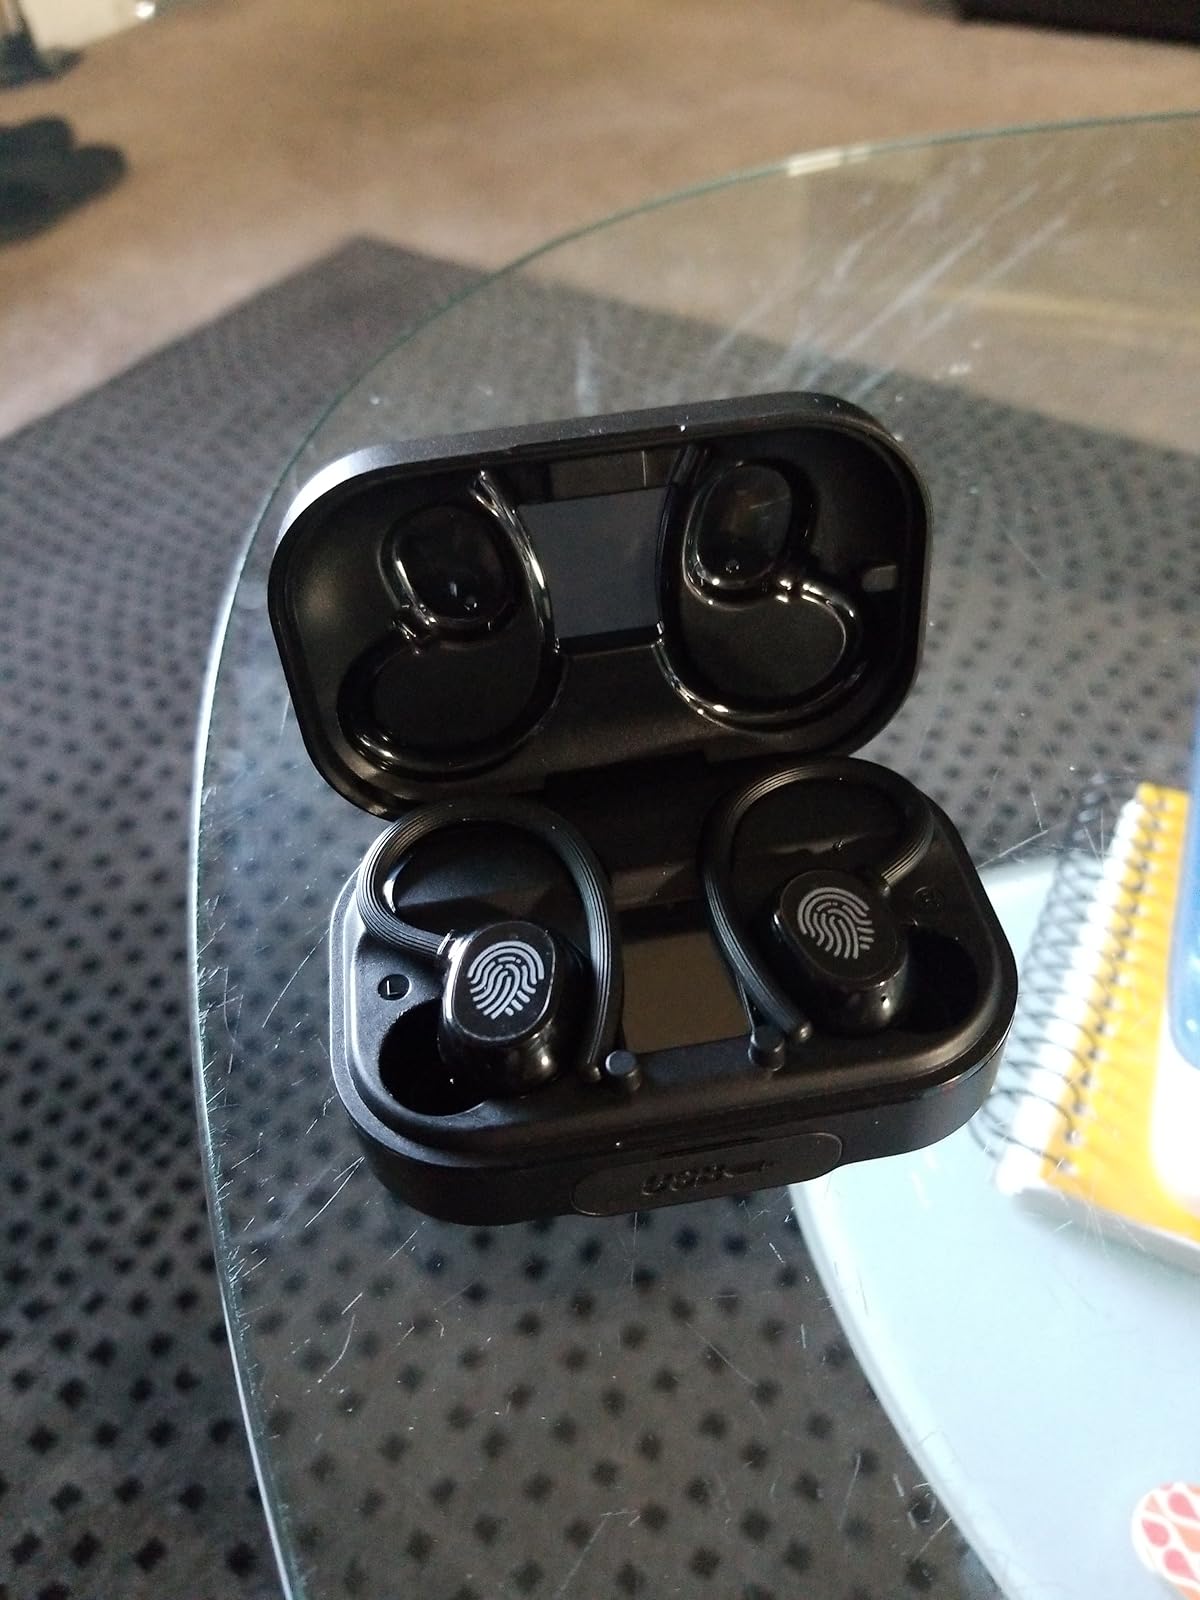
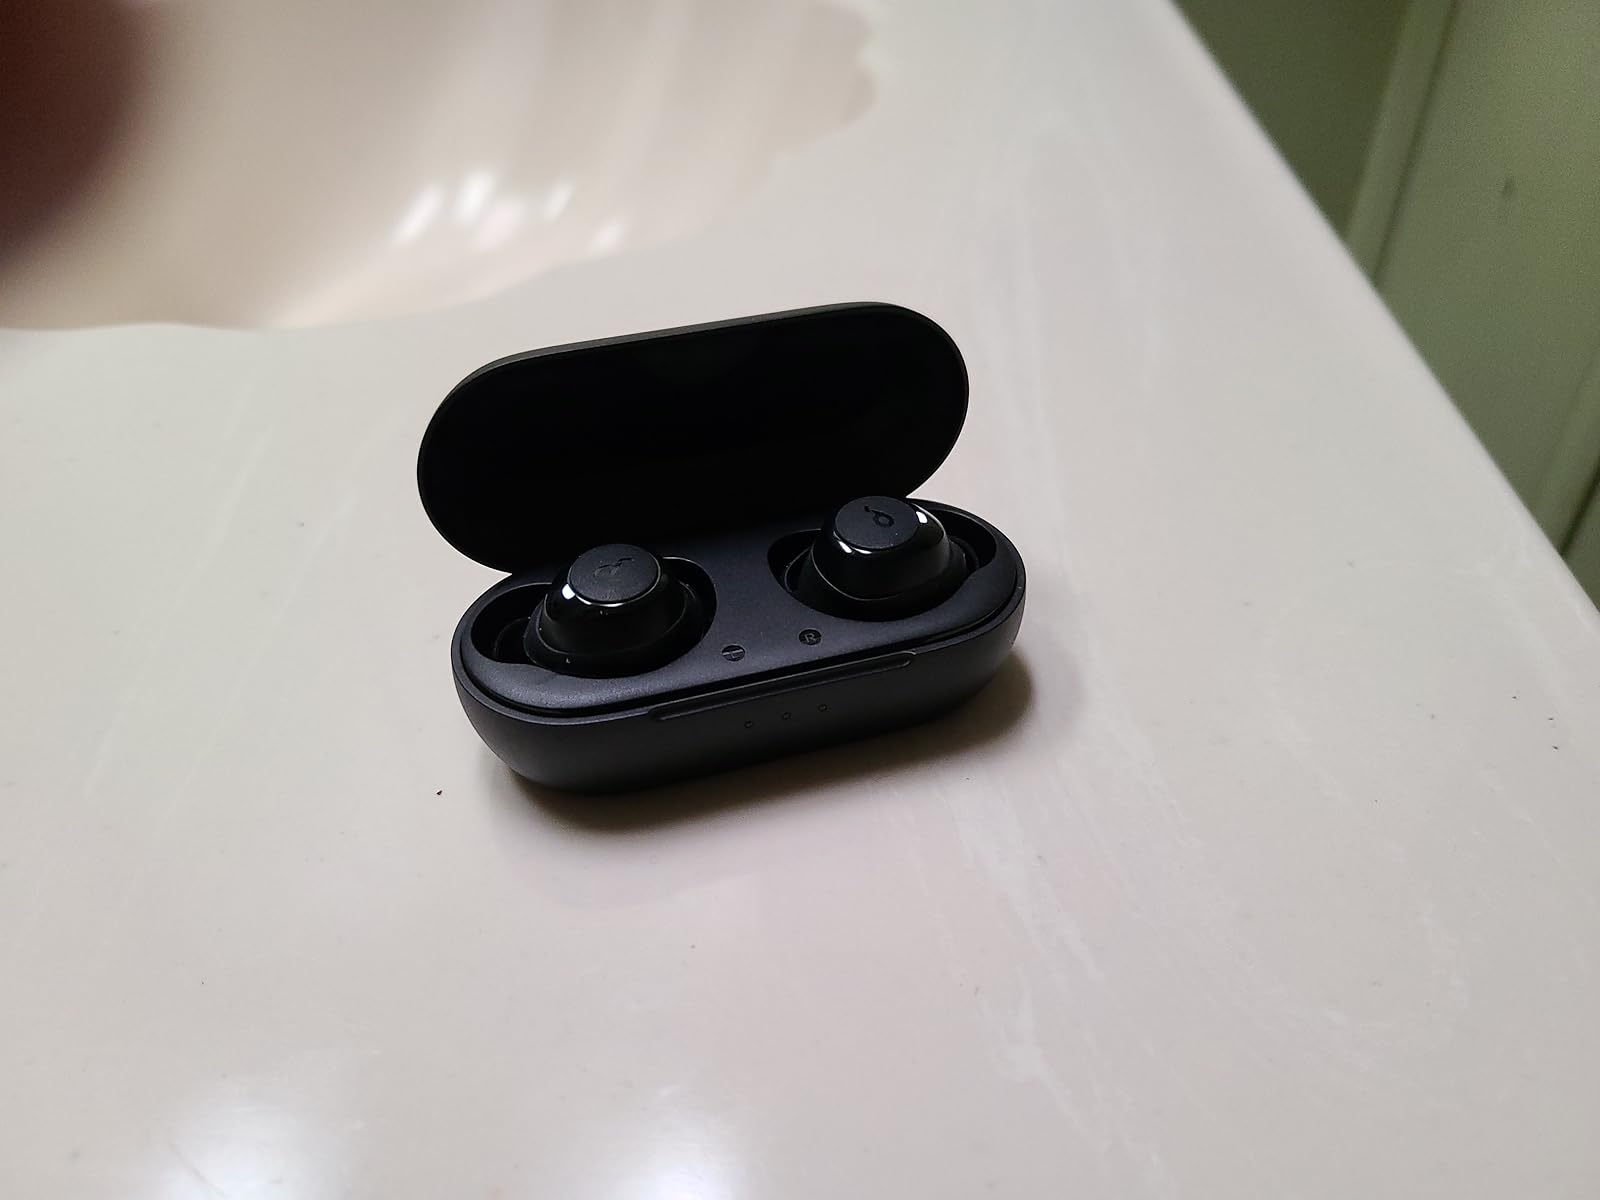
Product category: earbuds
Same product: no